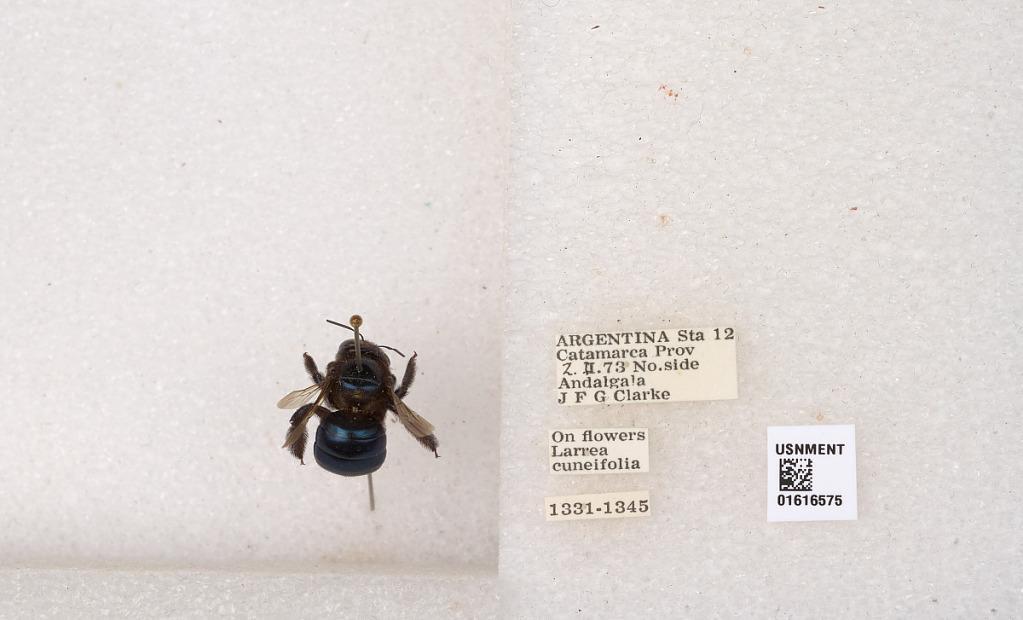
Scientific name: Xylocopa (Schonnherria) splendidula Lepeletier
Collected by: J. Clarke
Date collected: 1973-2-2
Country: Argentina
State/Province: Catamarca
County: Andalgala
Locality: Sta. 12, No. side Andalgala